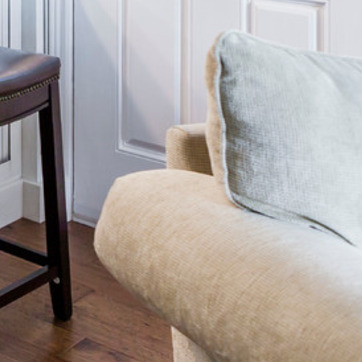
Material: fabric